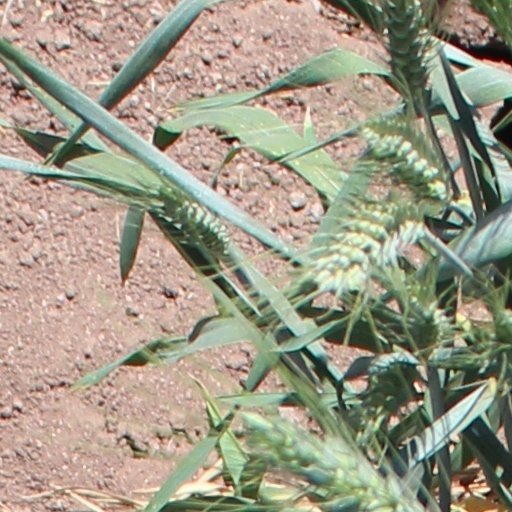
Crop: wheat